Answer in natural language. Which object is closer to the camera taking this photo, potted houseplant with lush green foliage or black colour chair (highlighted by a blue box)? Choose between the following options: potted houseplant with lush green foliage or black colour chair (highlighted by a blue box)
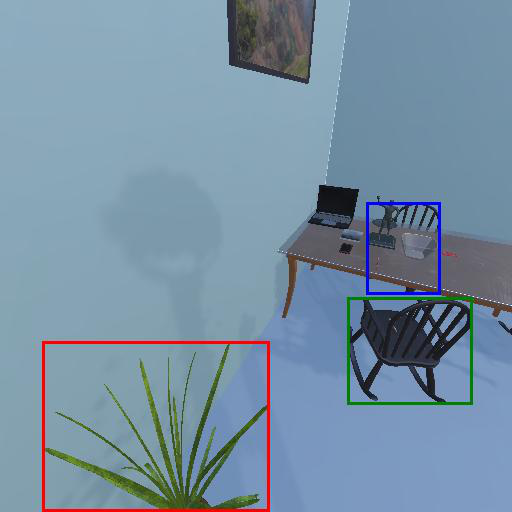
<answer>potted houseplant with lush green foliage</answer>